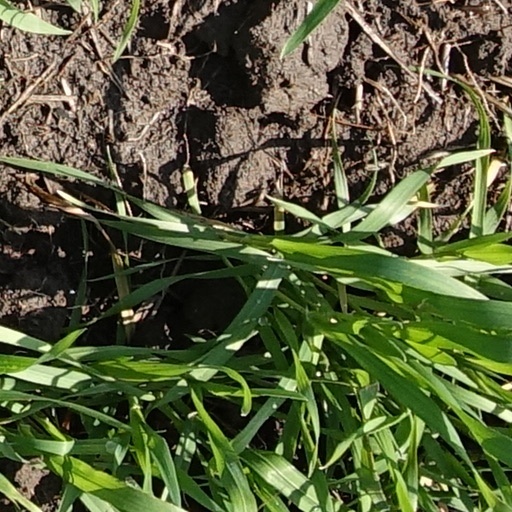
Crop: wheat